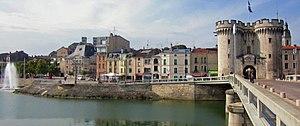
Porte Verdun
Verdun, officiellement nommée Verdun-sur-Meuse de 1801 à 1970, est une commune française située dans le département de la Meuse, en région Grand Est. Elle se trouve dans la région historique et culturelle de Lorraine.
La porte Chaussée, ou tour Chaussée, est une porte de ville située à Verdun, dans le département de la Meuse en région Grand Est.